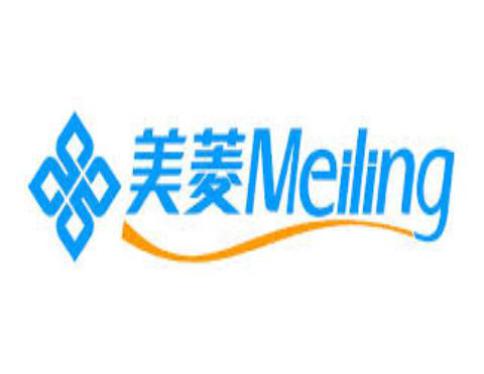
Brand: meiling
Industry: Necessities